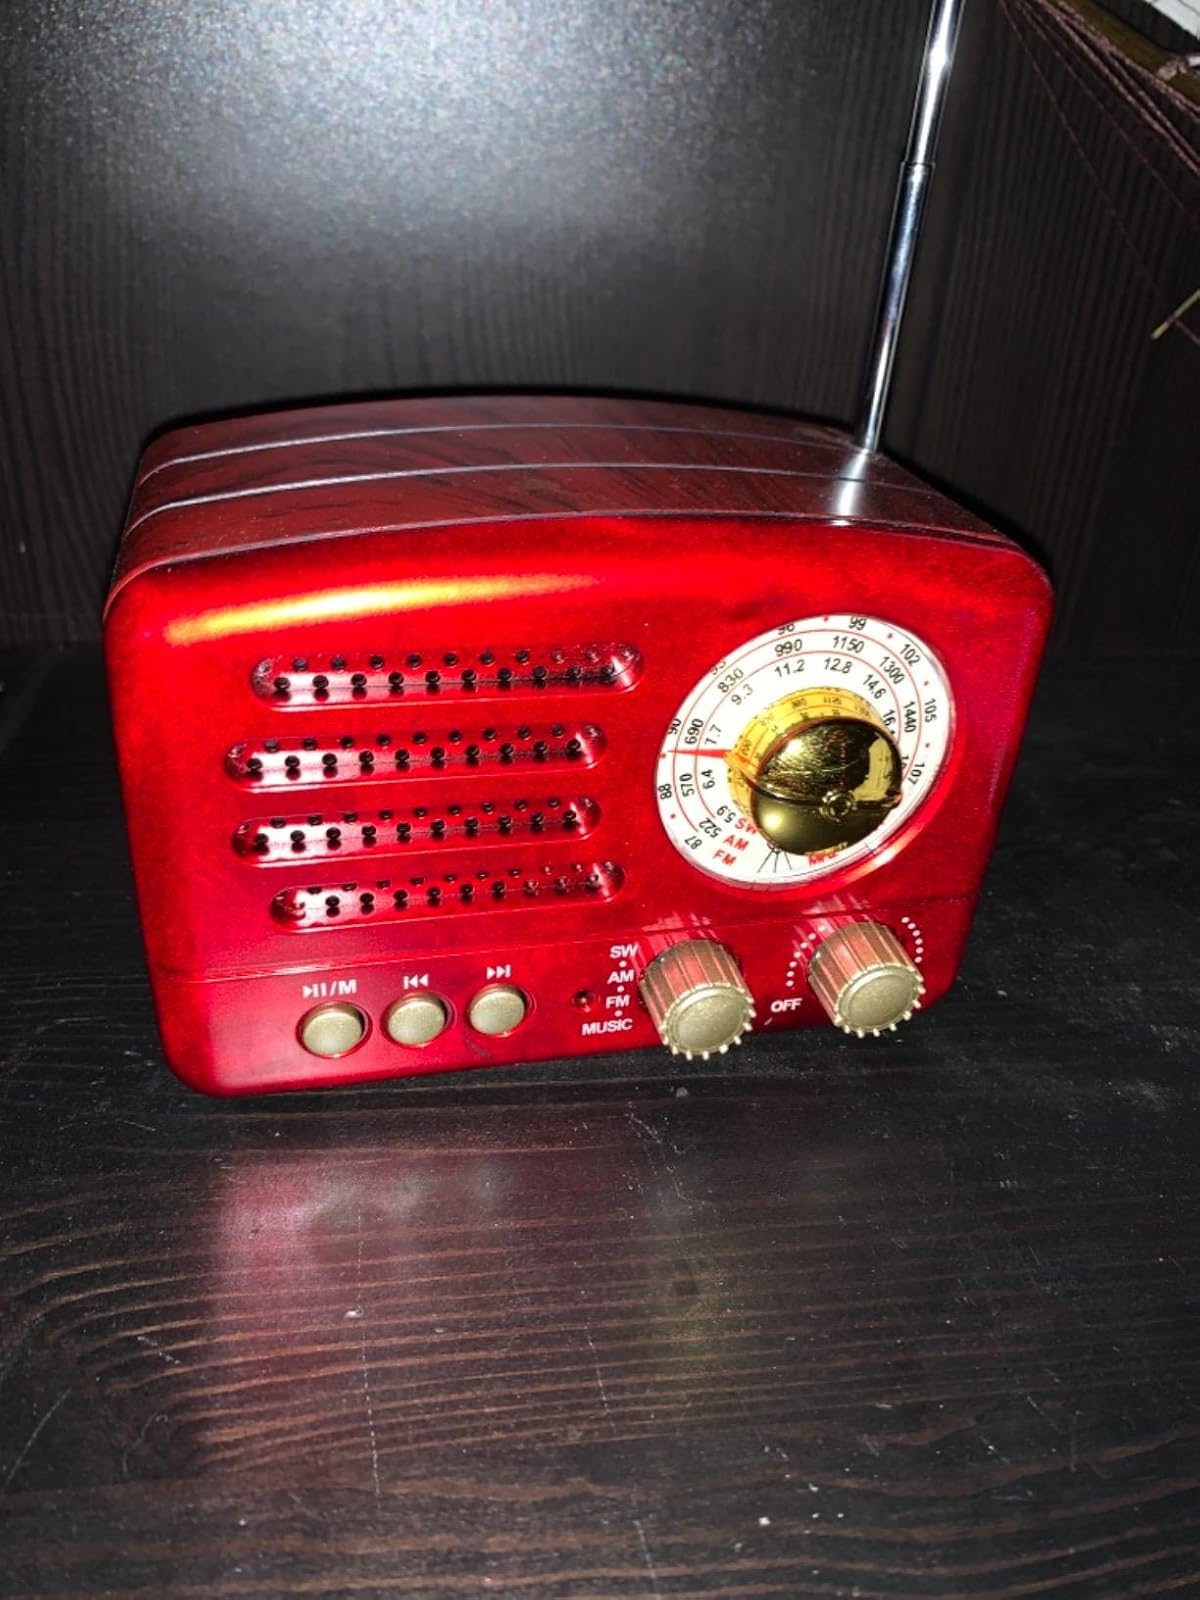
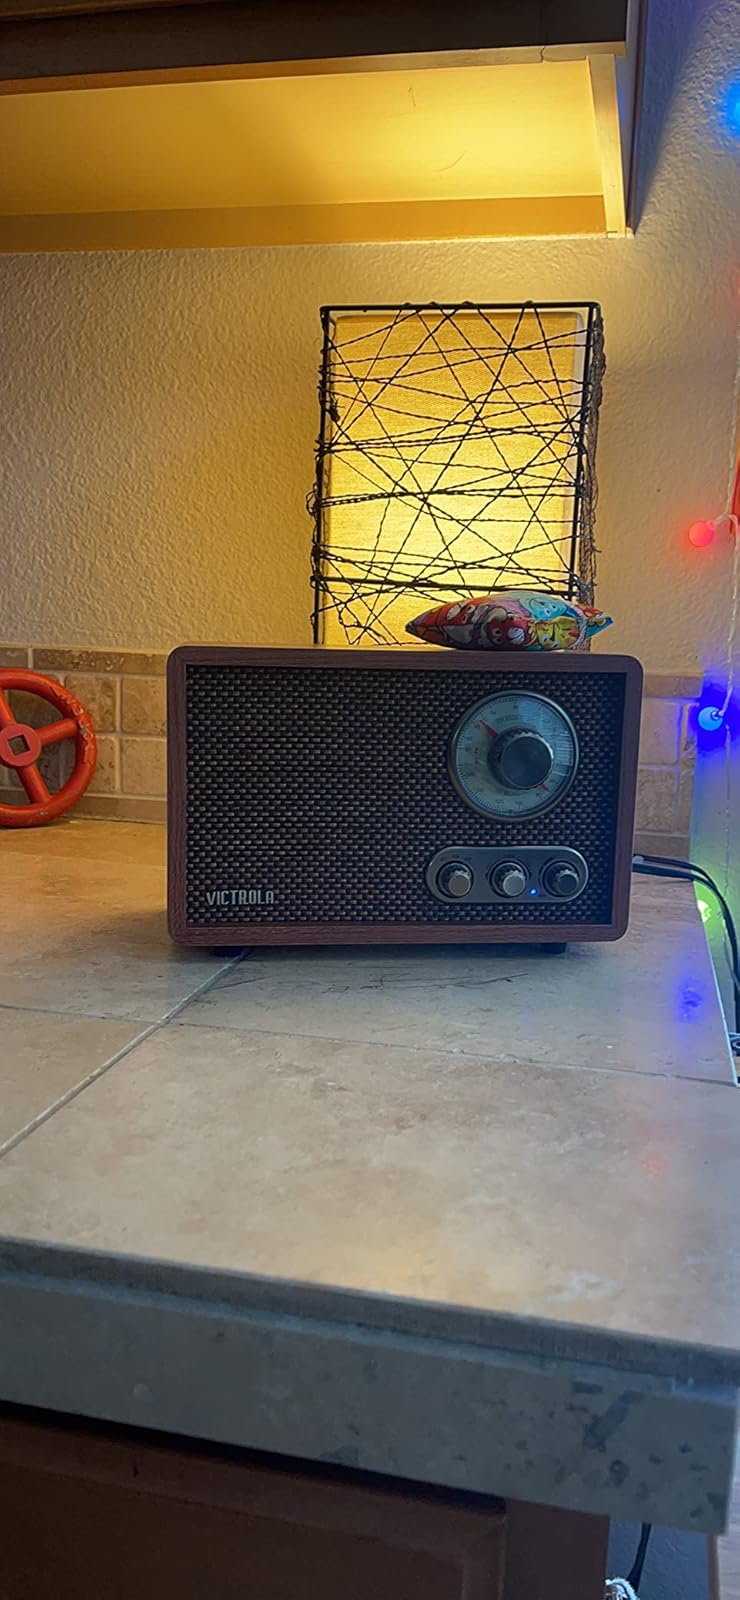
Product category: radio
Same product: no